List of districts in Budapest

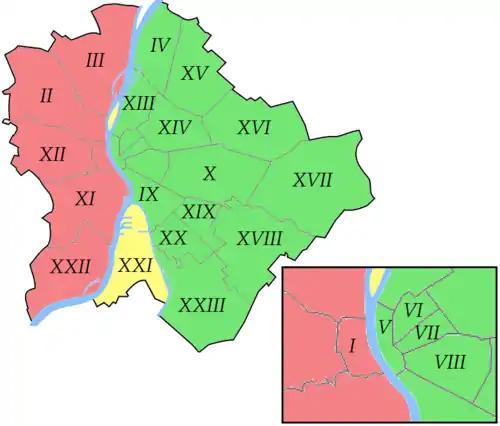
23 districts of Budapest

Budapest, the capital of Hungary has 23 districts, each with its own municipal government.